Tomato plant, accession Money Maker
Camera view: horizontal (90 deg, fisheye); turntable rotation: 270 degrees
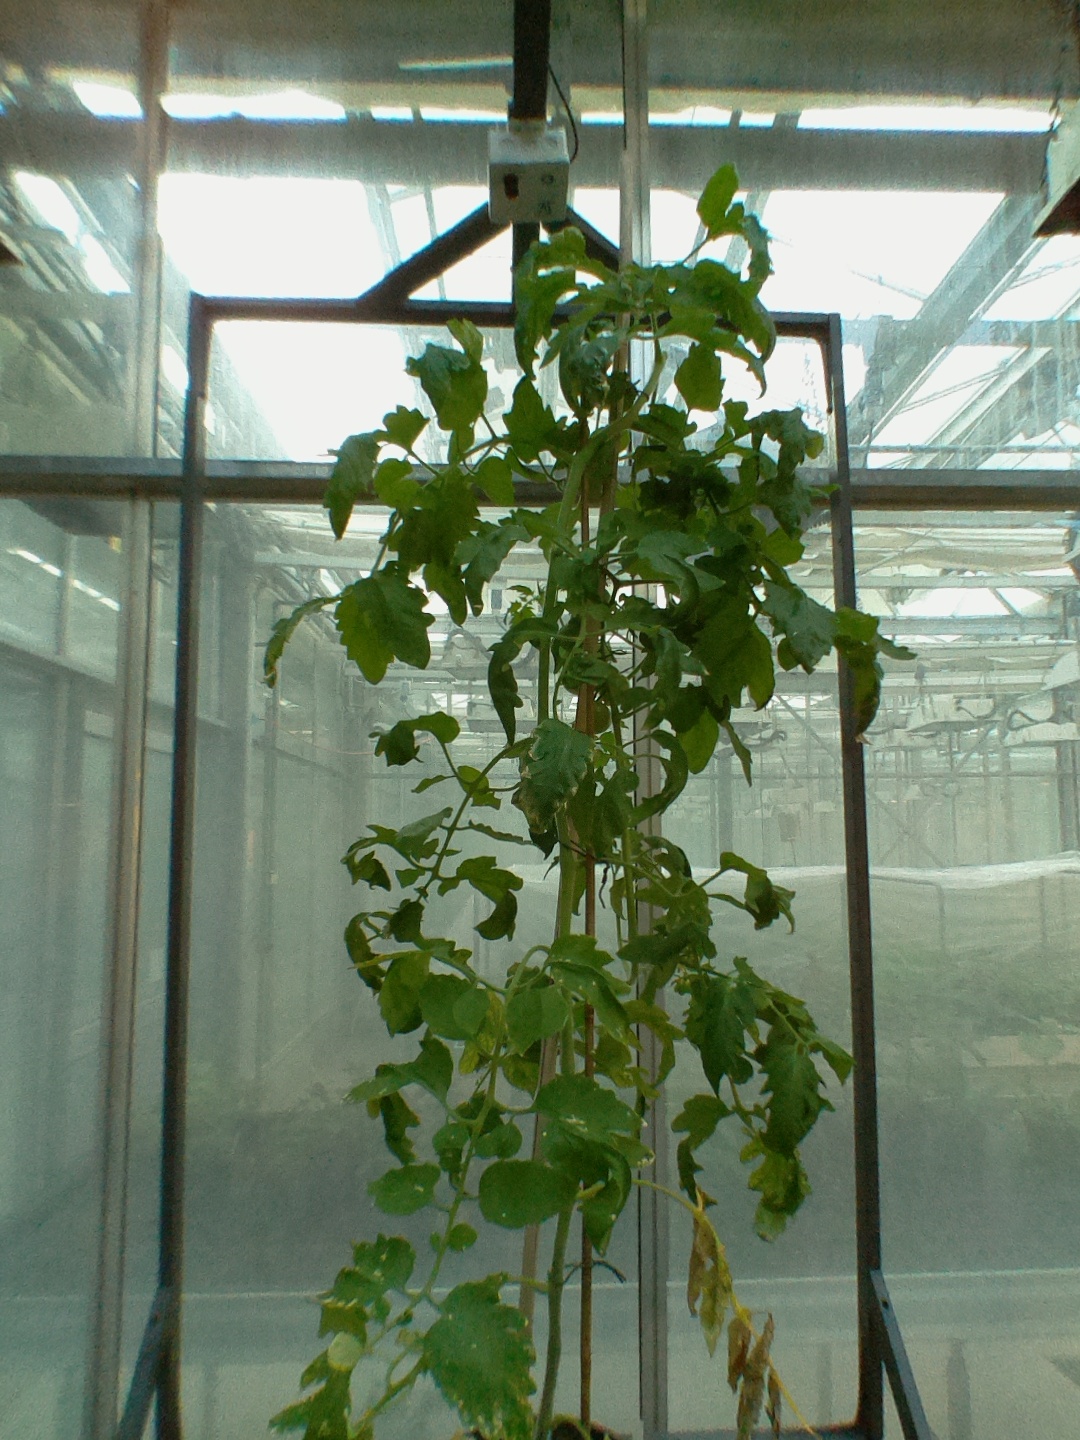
BBCH growth stage 74: 40%-50% of final fruit size